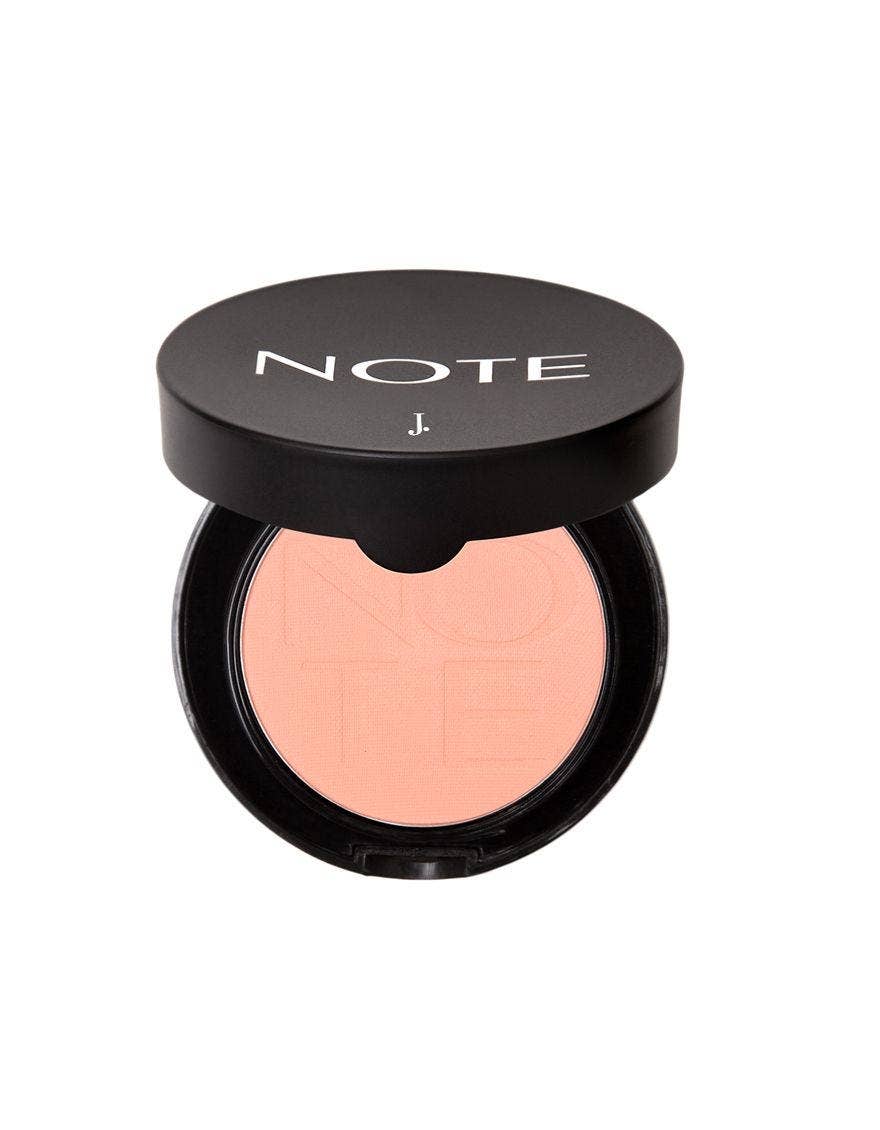
pink note compact powder blush